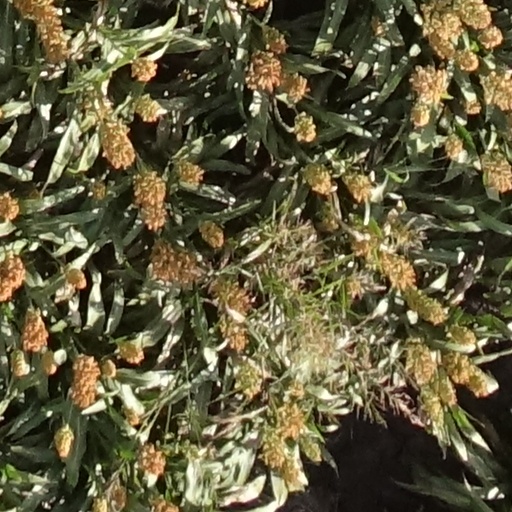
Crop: sorghum